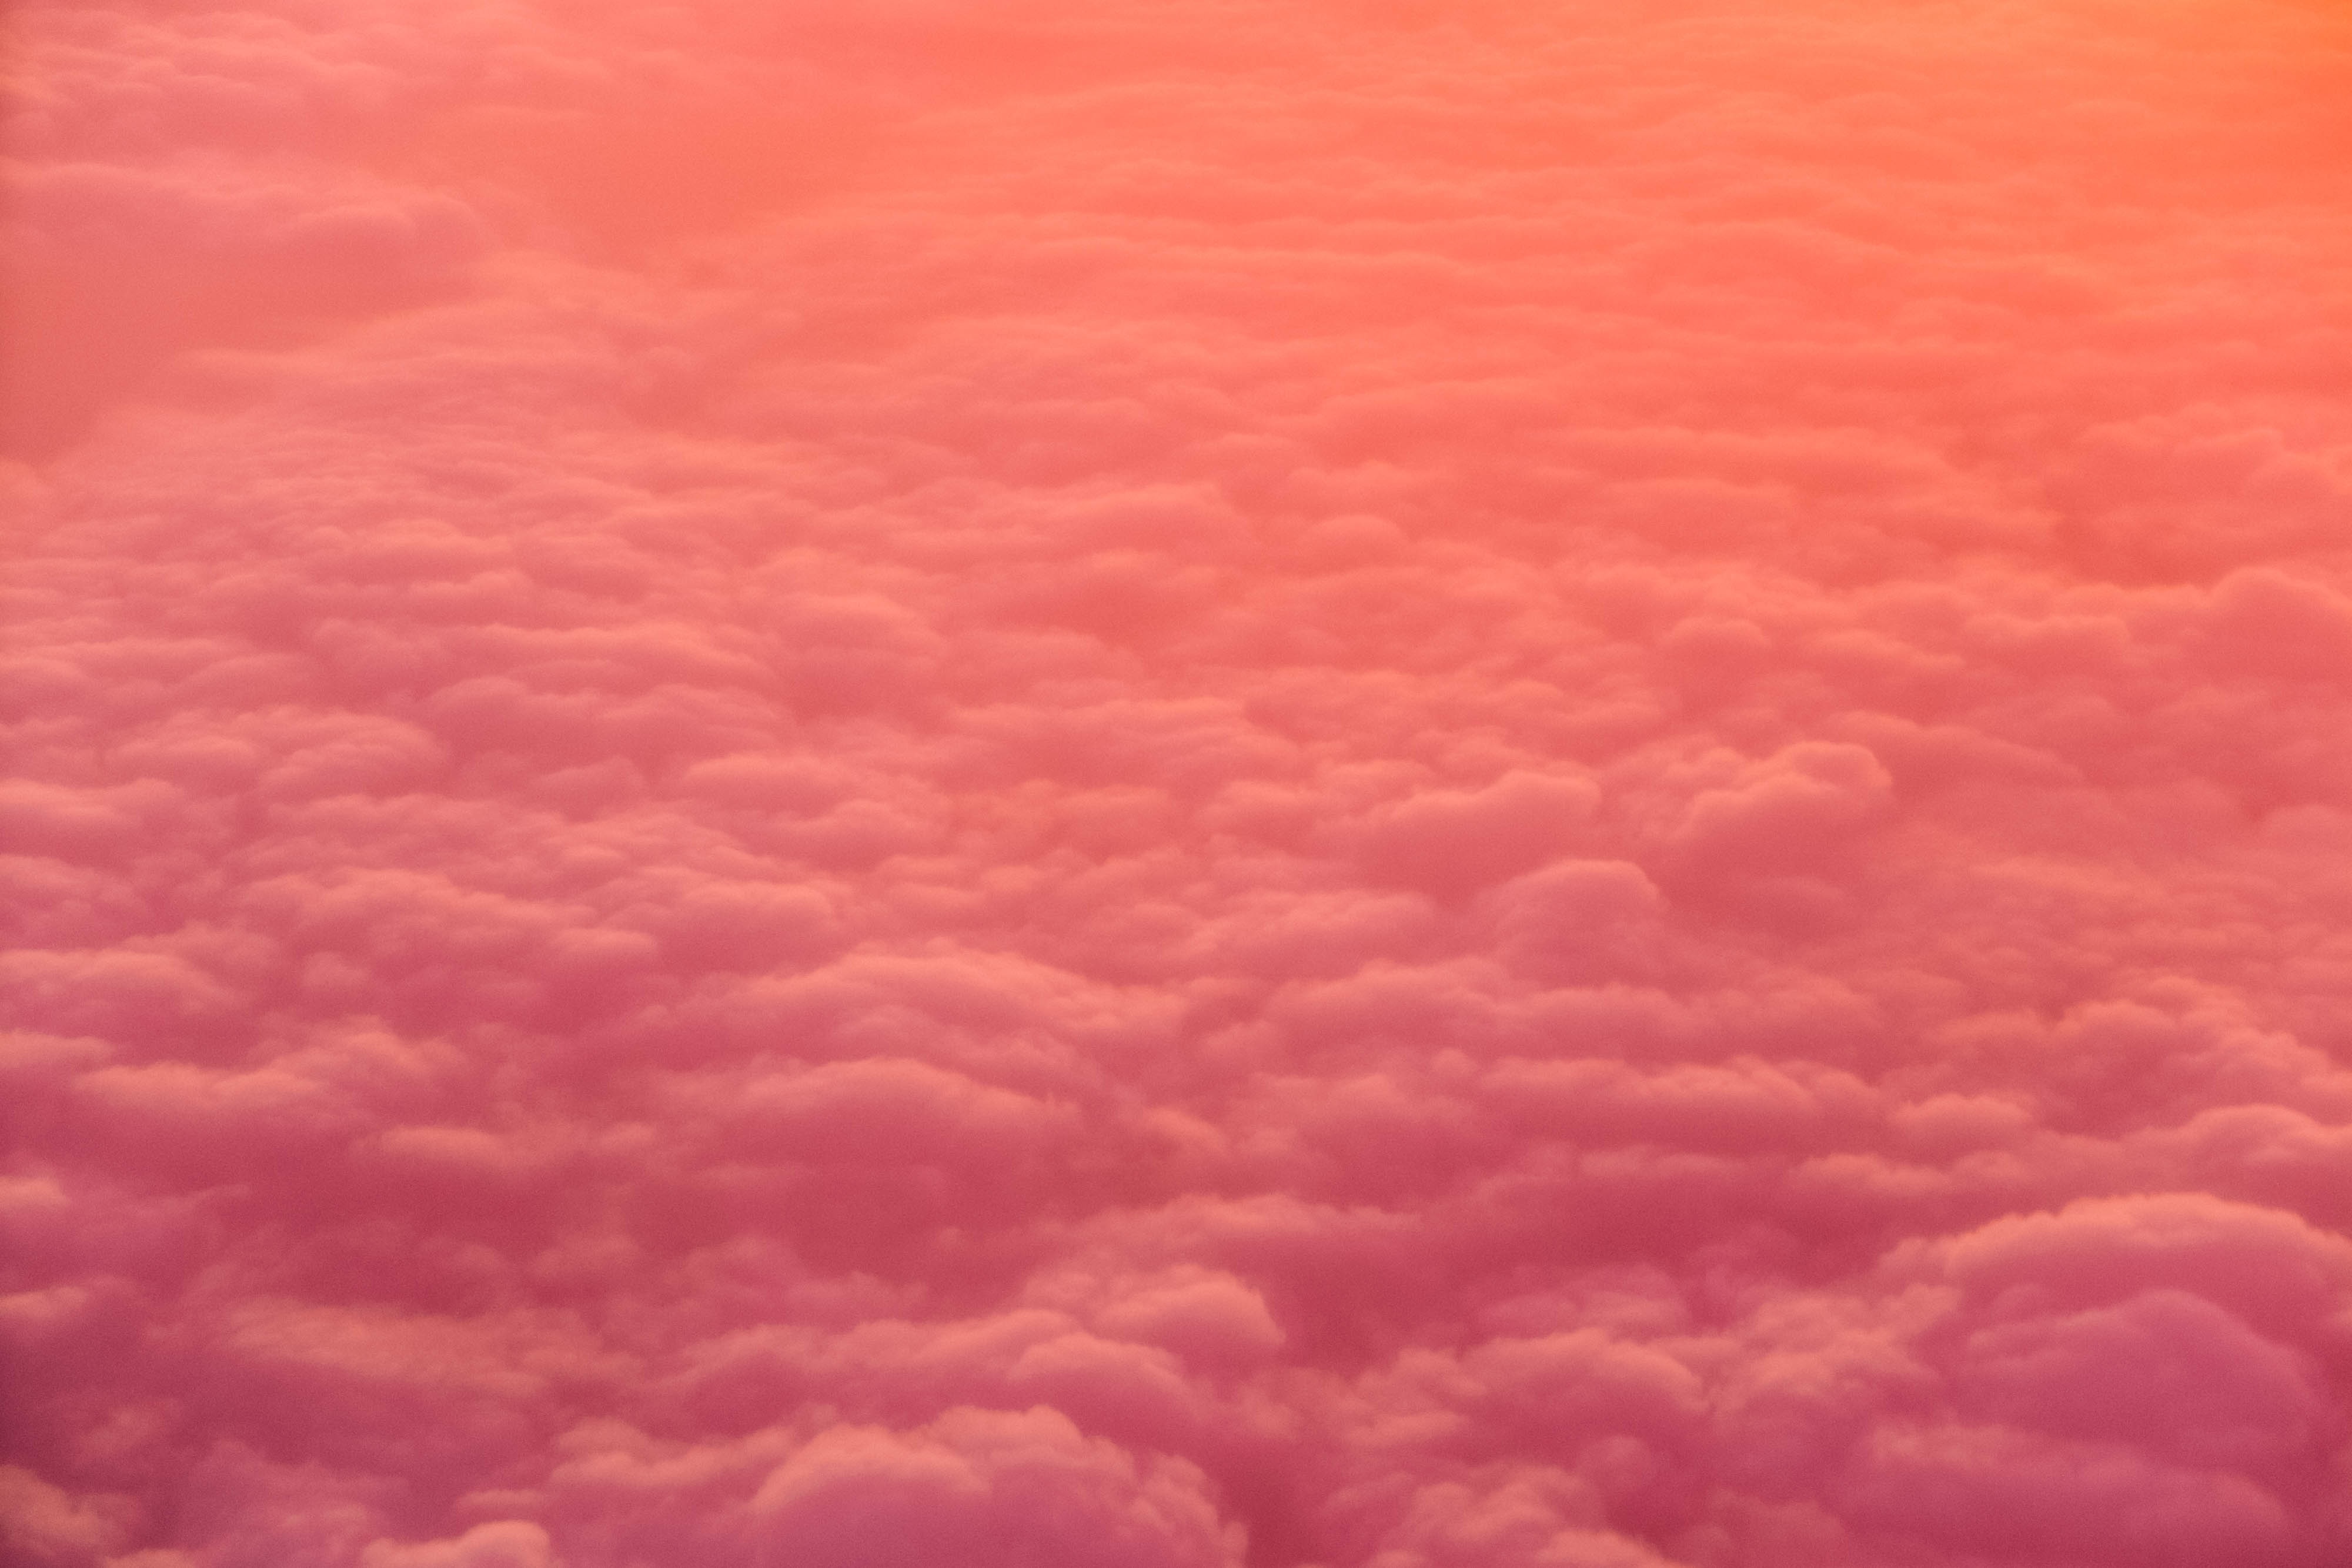
cloud, sky, petal, orange, pattern, color, pink, geological phenomenon